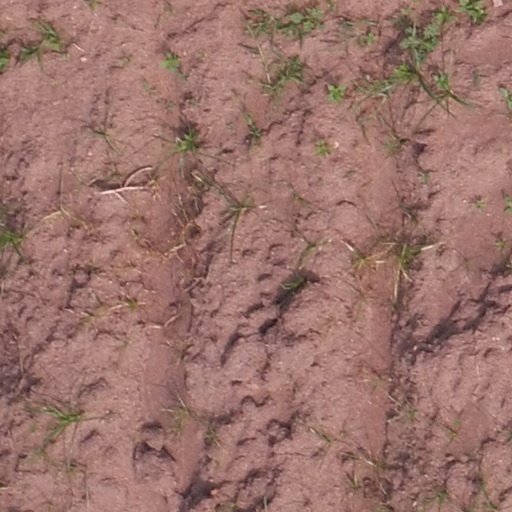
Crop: maize; corn